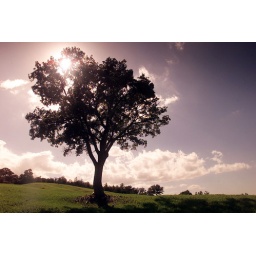
location scout Frans van den Bemd. Locations are not cleared yet......Location are from our database. trees in green